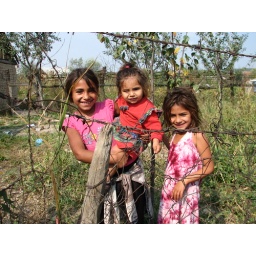
Three beautiful girls that we saw when we were looking at the church building in tinca.